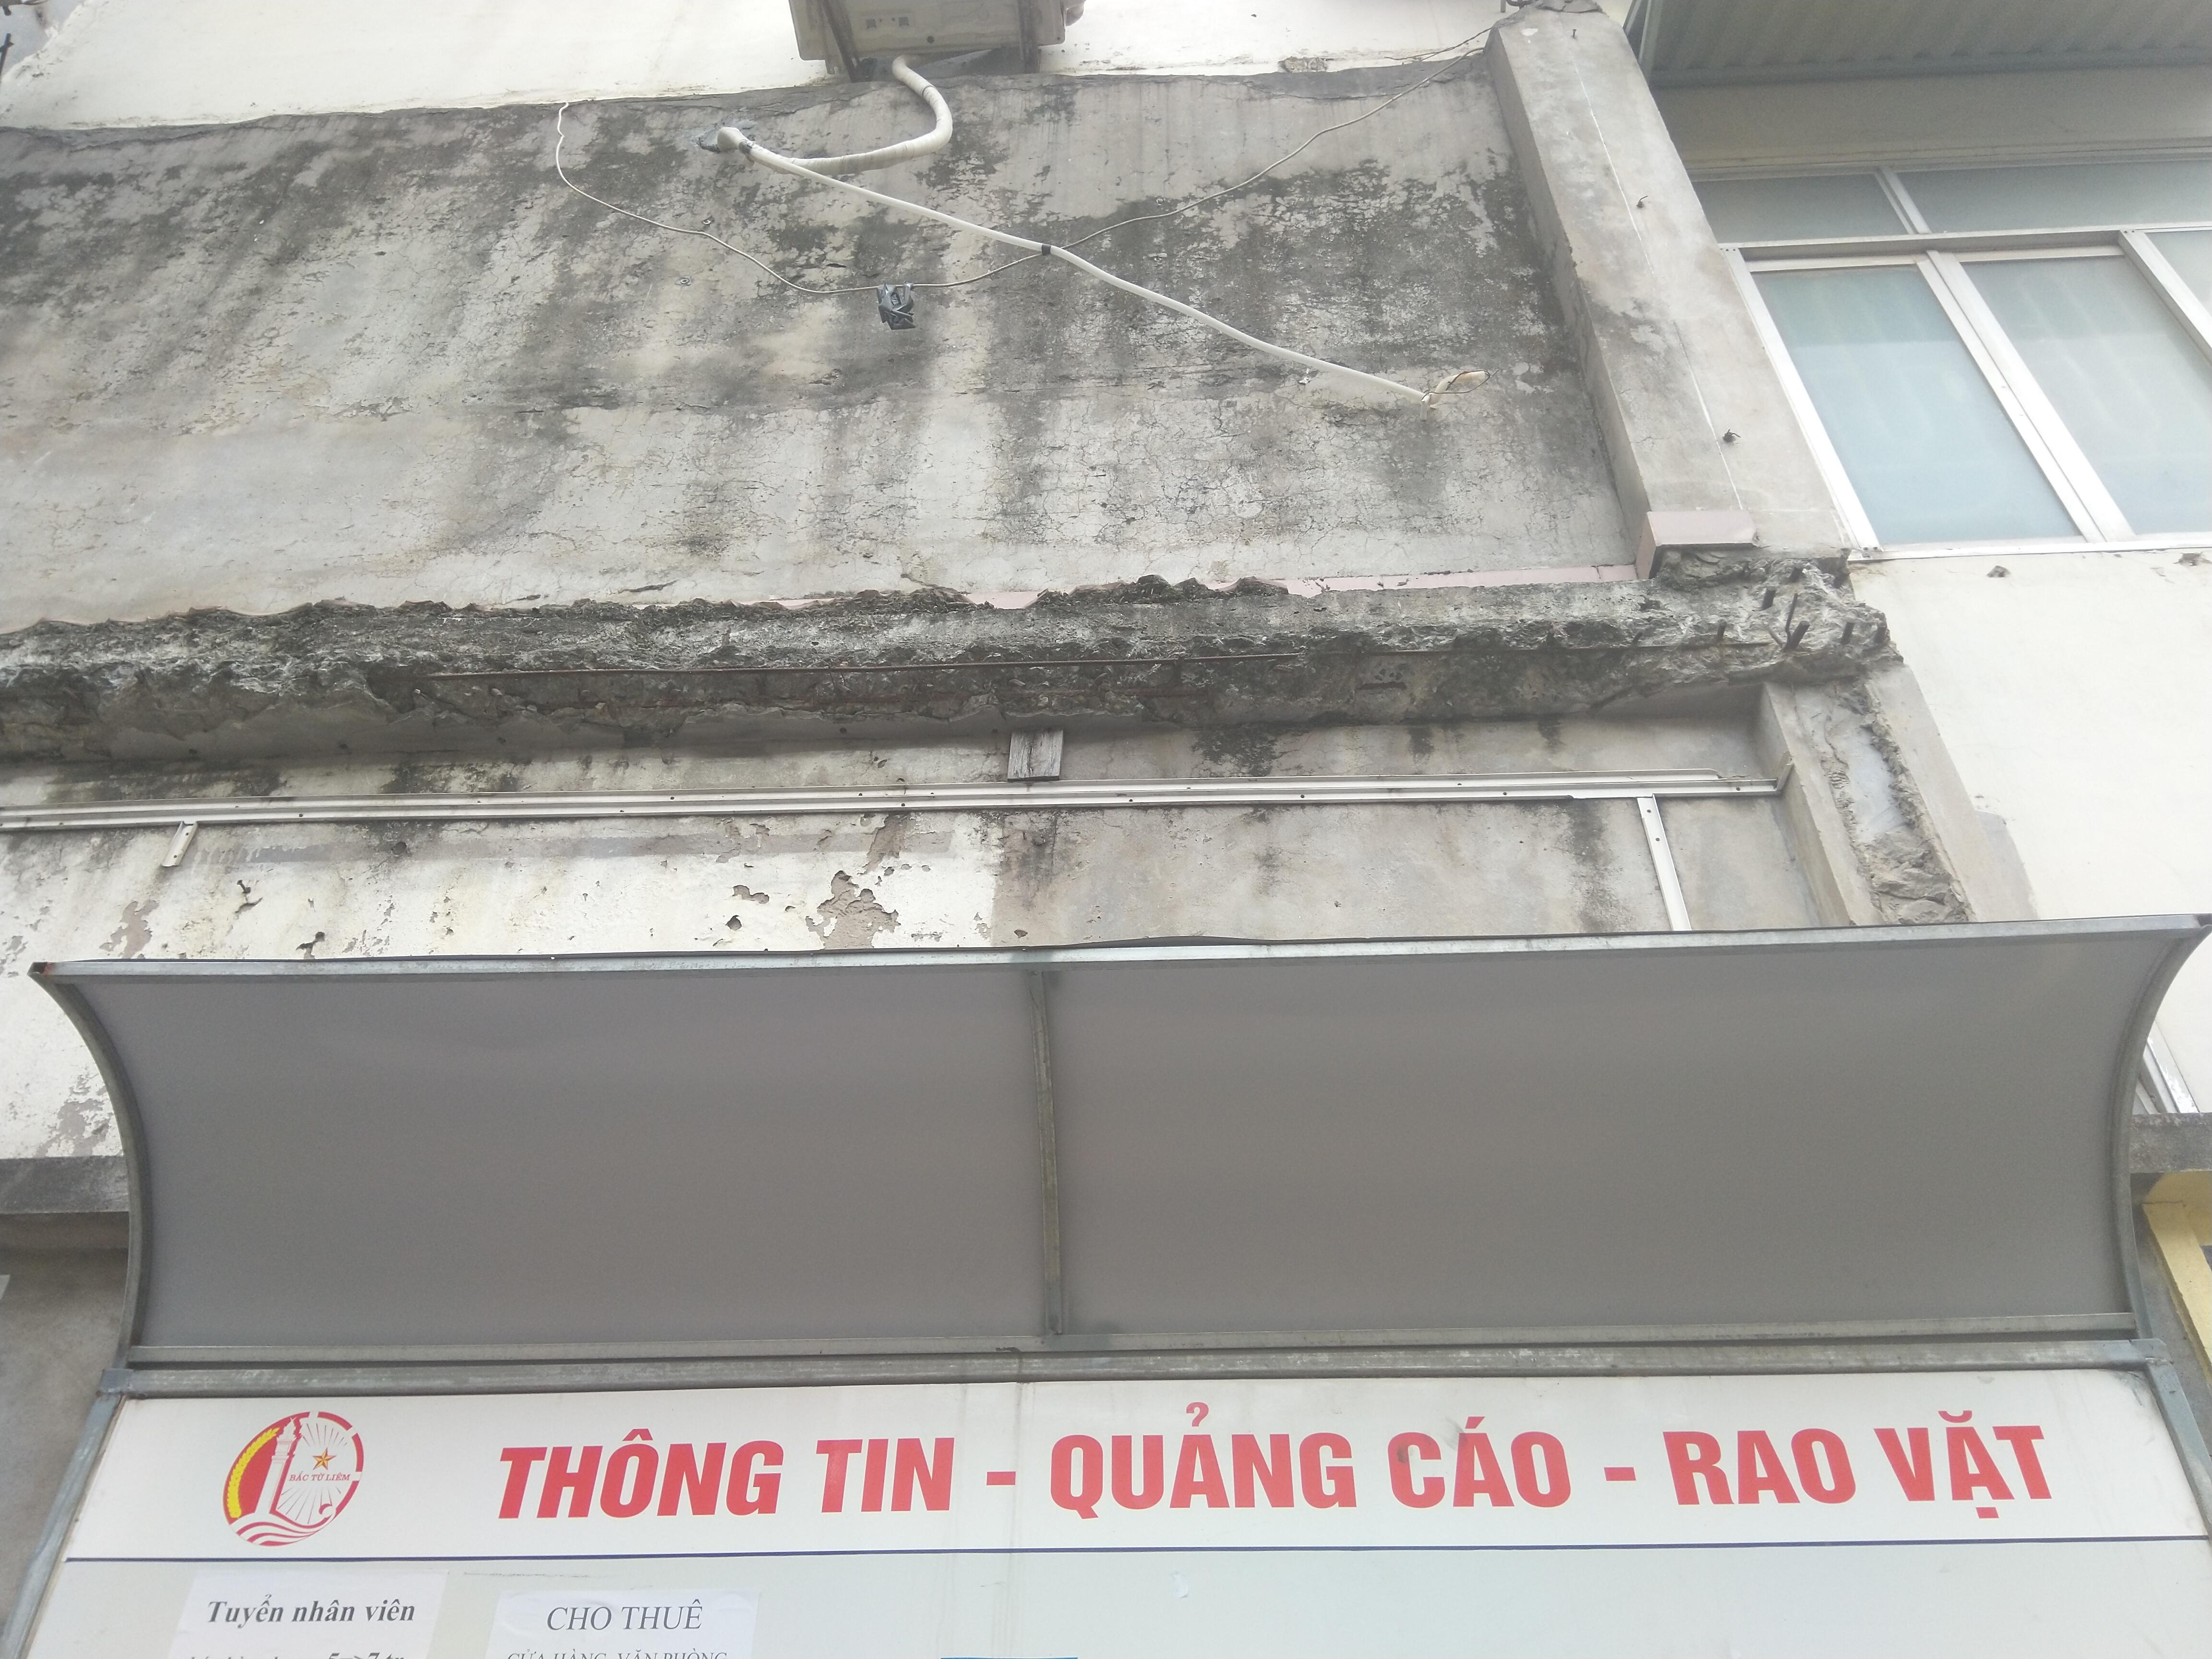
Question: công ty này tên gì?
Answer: công ty tên bắc từ liêm